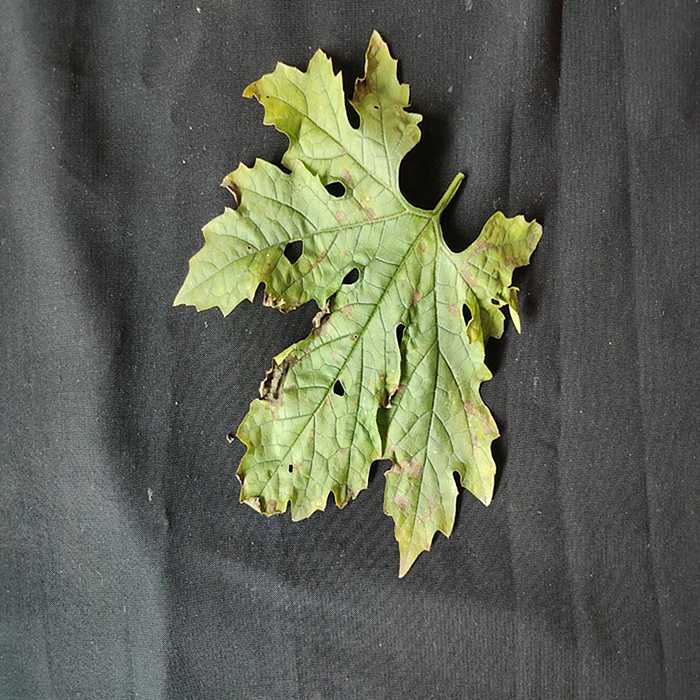
Plant: Bitter Gourd
Label: Downey mildew